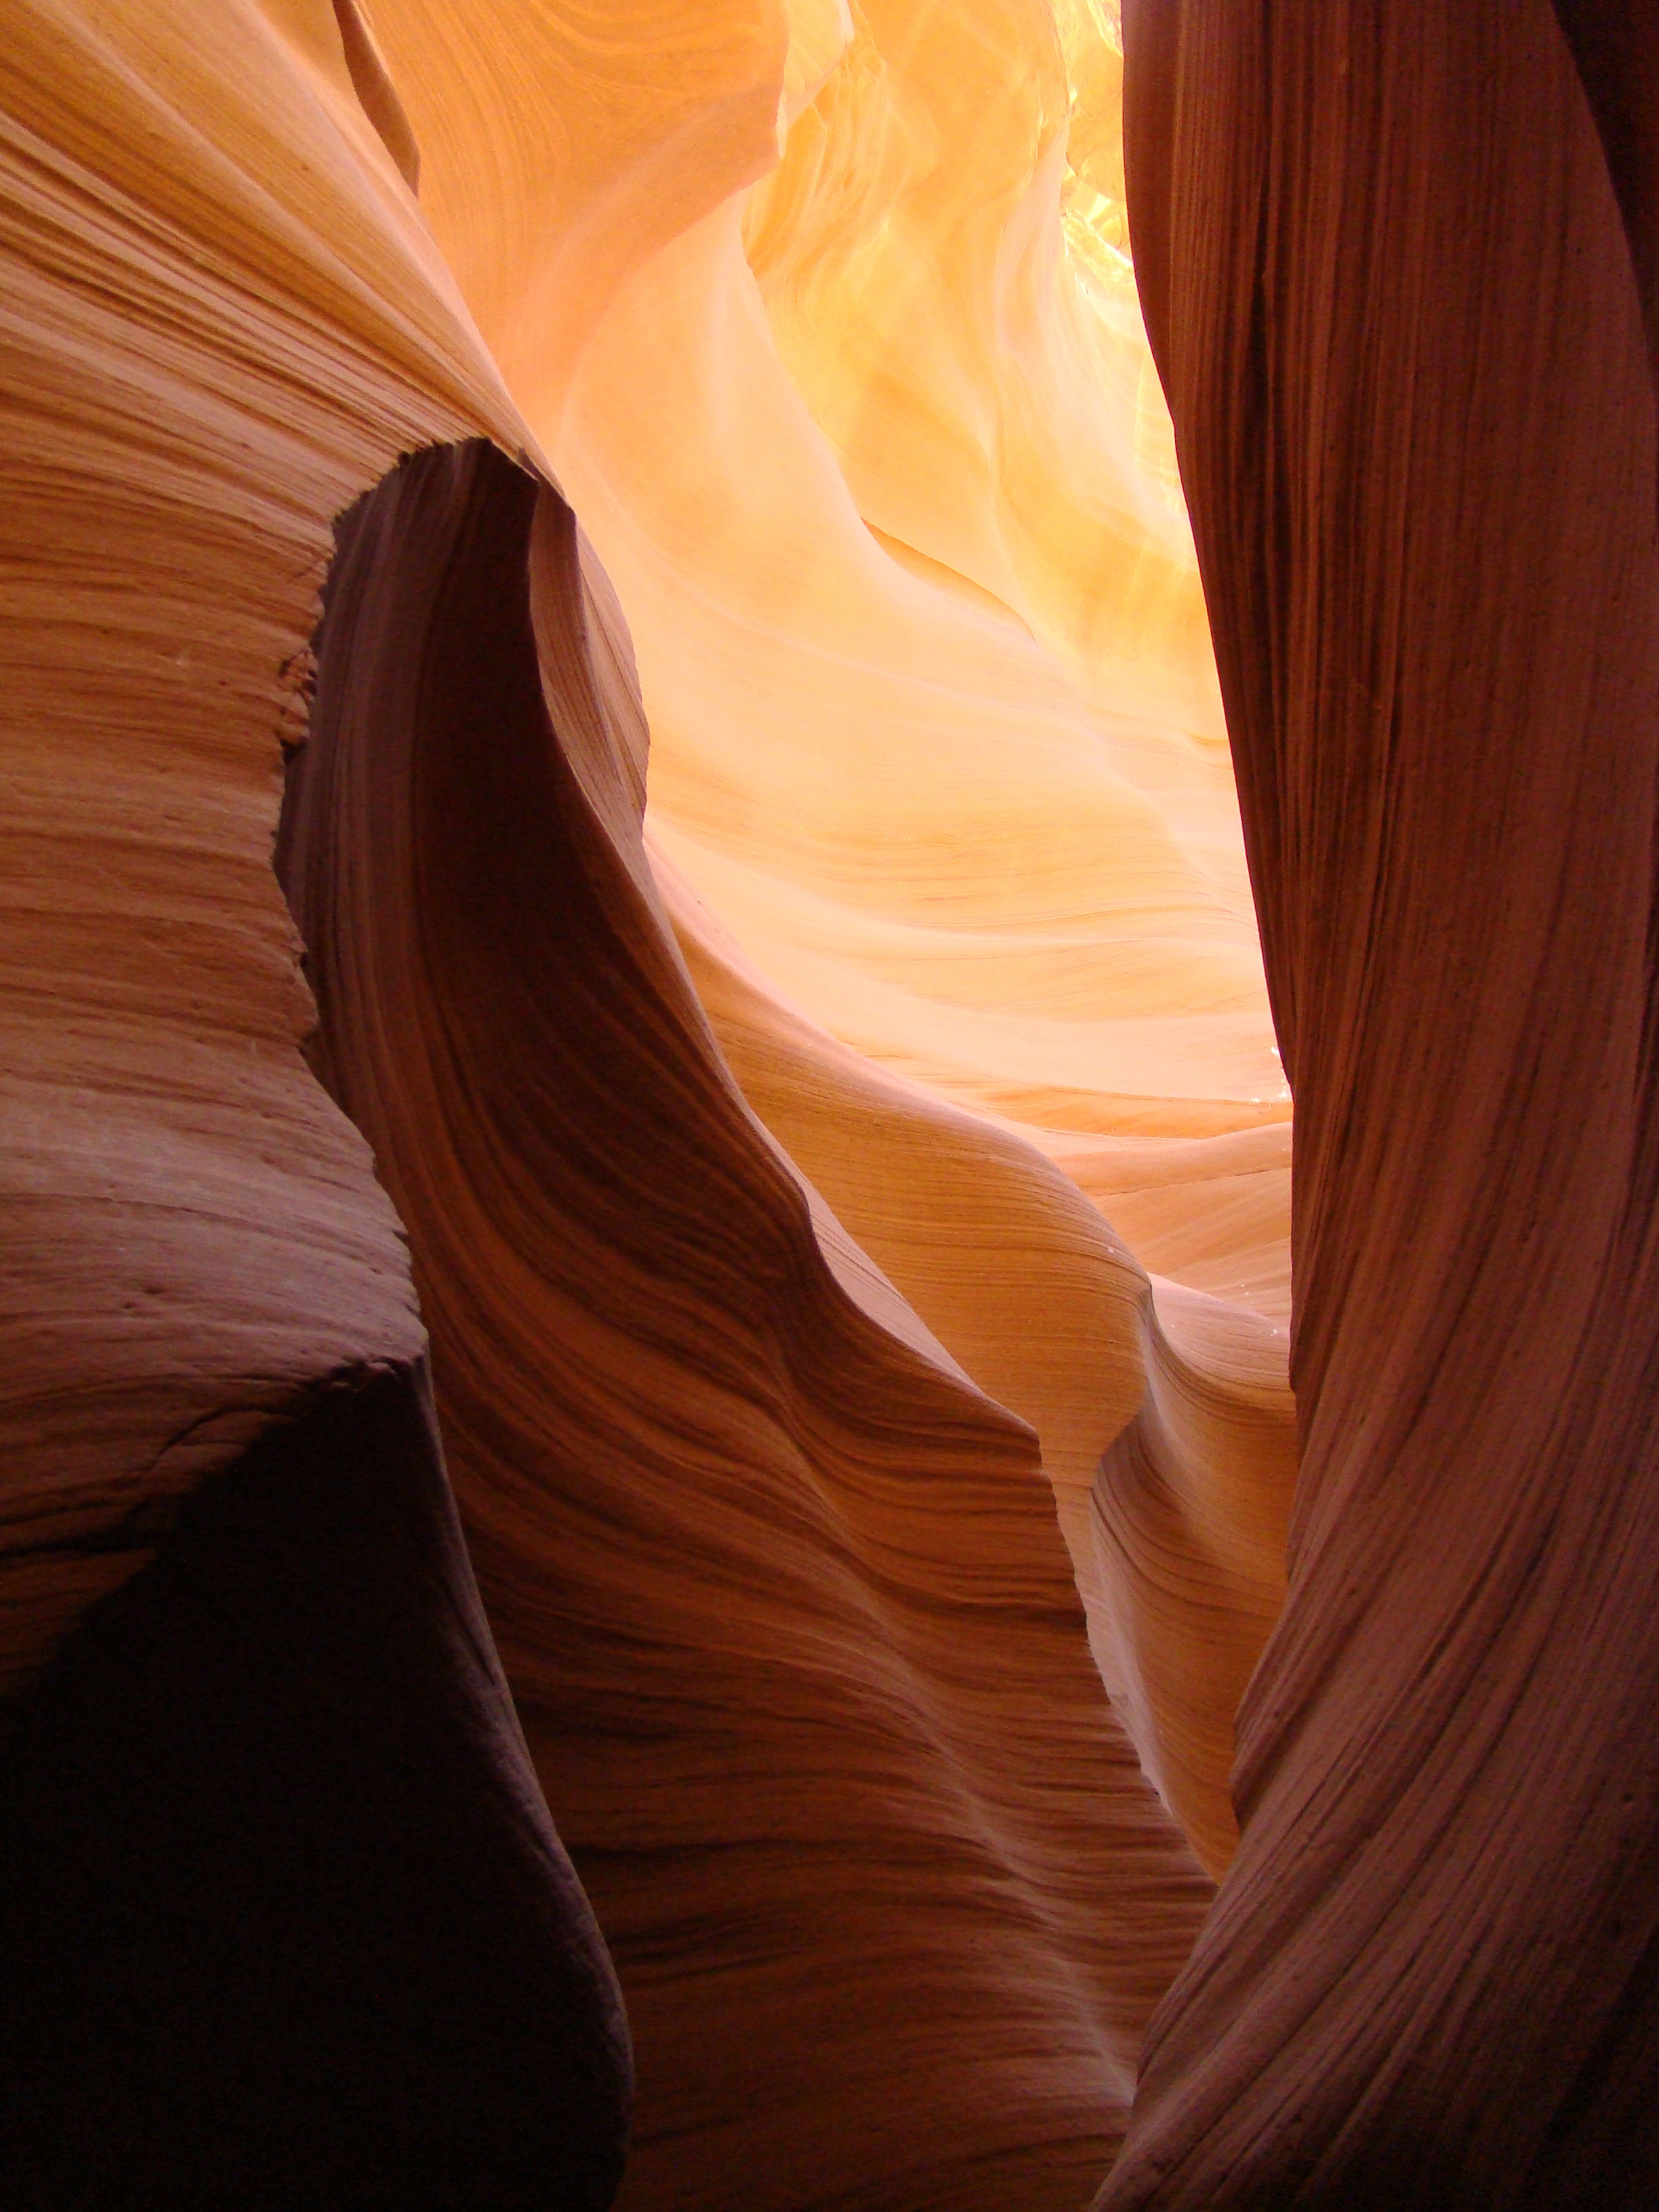
outdoor, rock, sunlight, flower, summer, red, color, canyon, arizona, close up, sedona